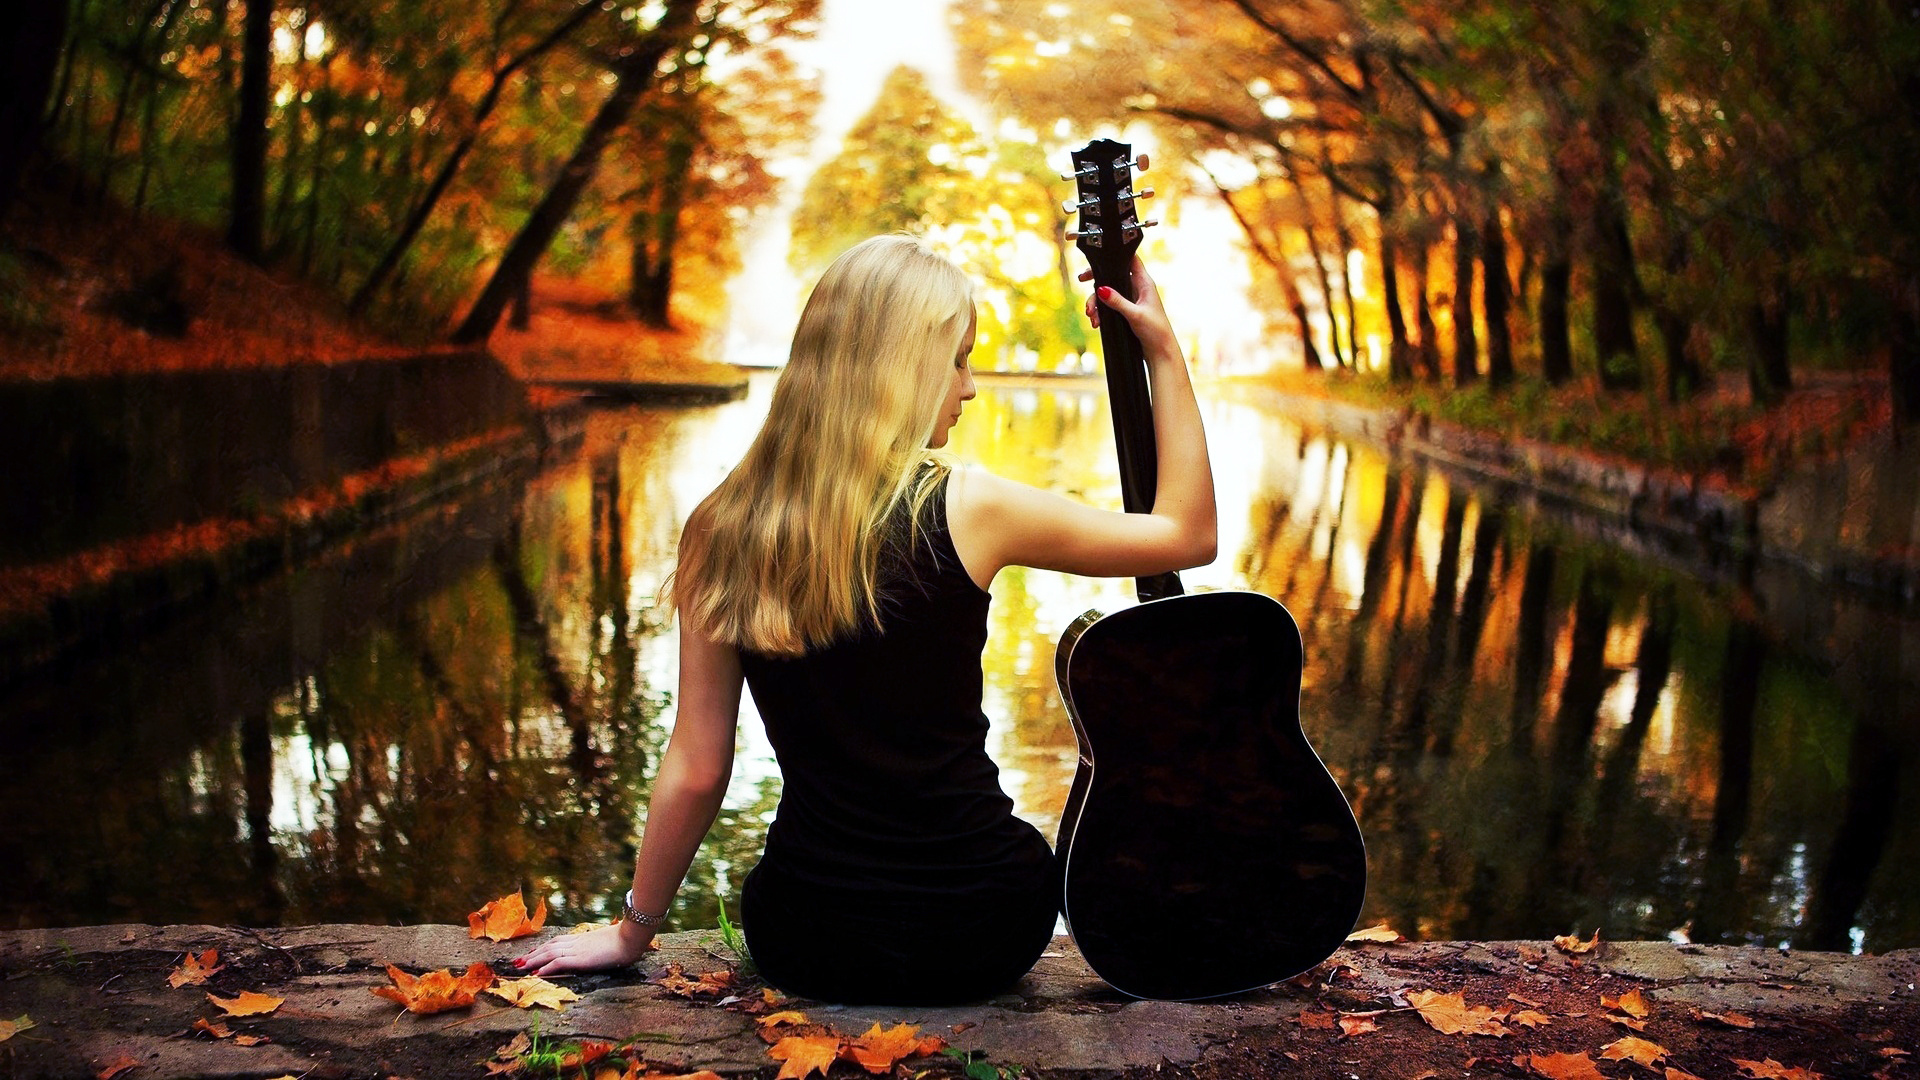
jena, People in nature, hair, nature, water, photograph, tree, beauty, blond, sitting, natural environment, leaf, reflection, lady, fashion, sunlight, forest, photography, dress, autumn, photo shoot, long hair, woodland, flash photography, plant, brown hair, happy, love, portrait photography, black hair